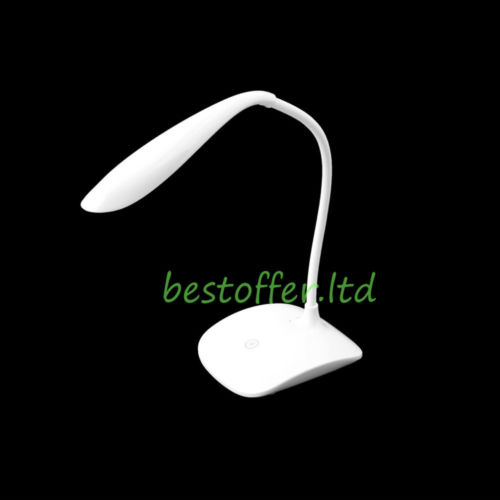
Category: lamp